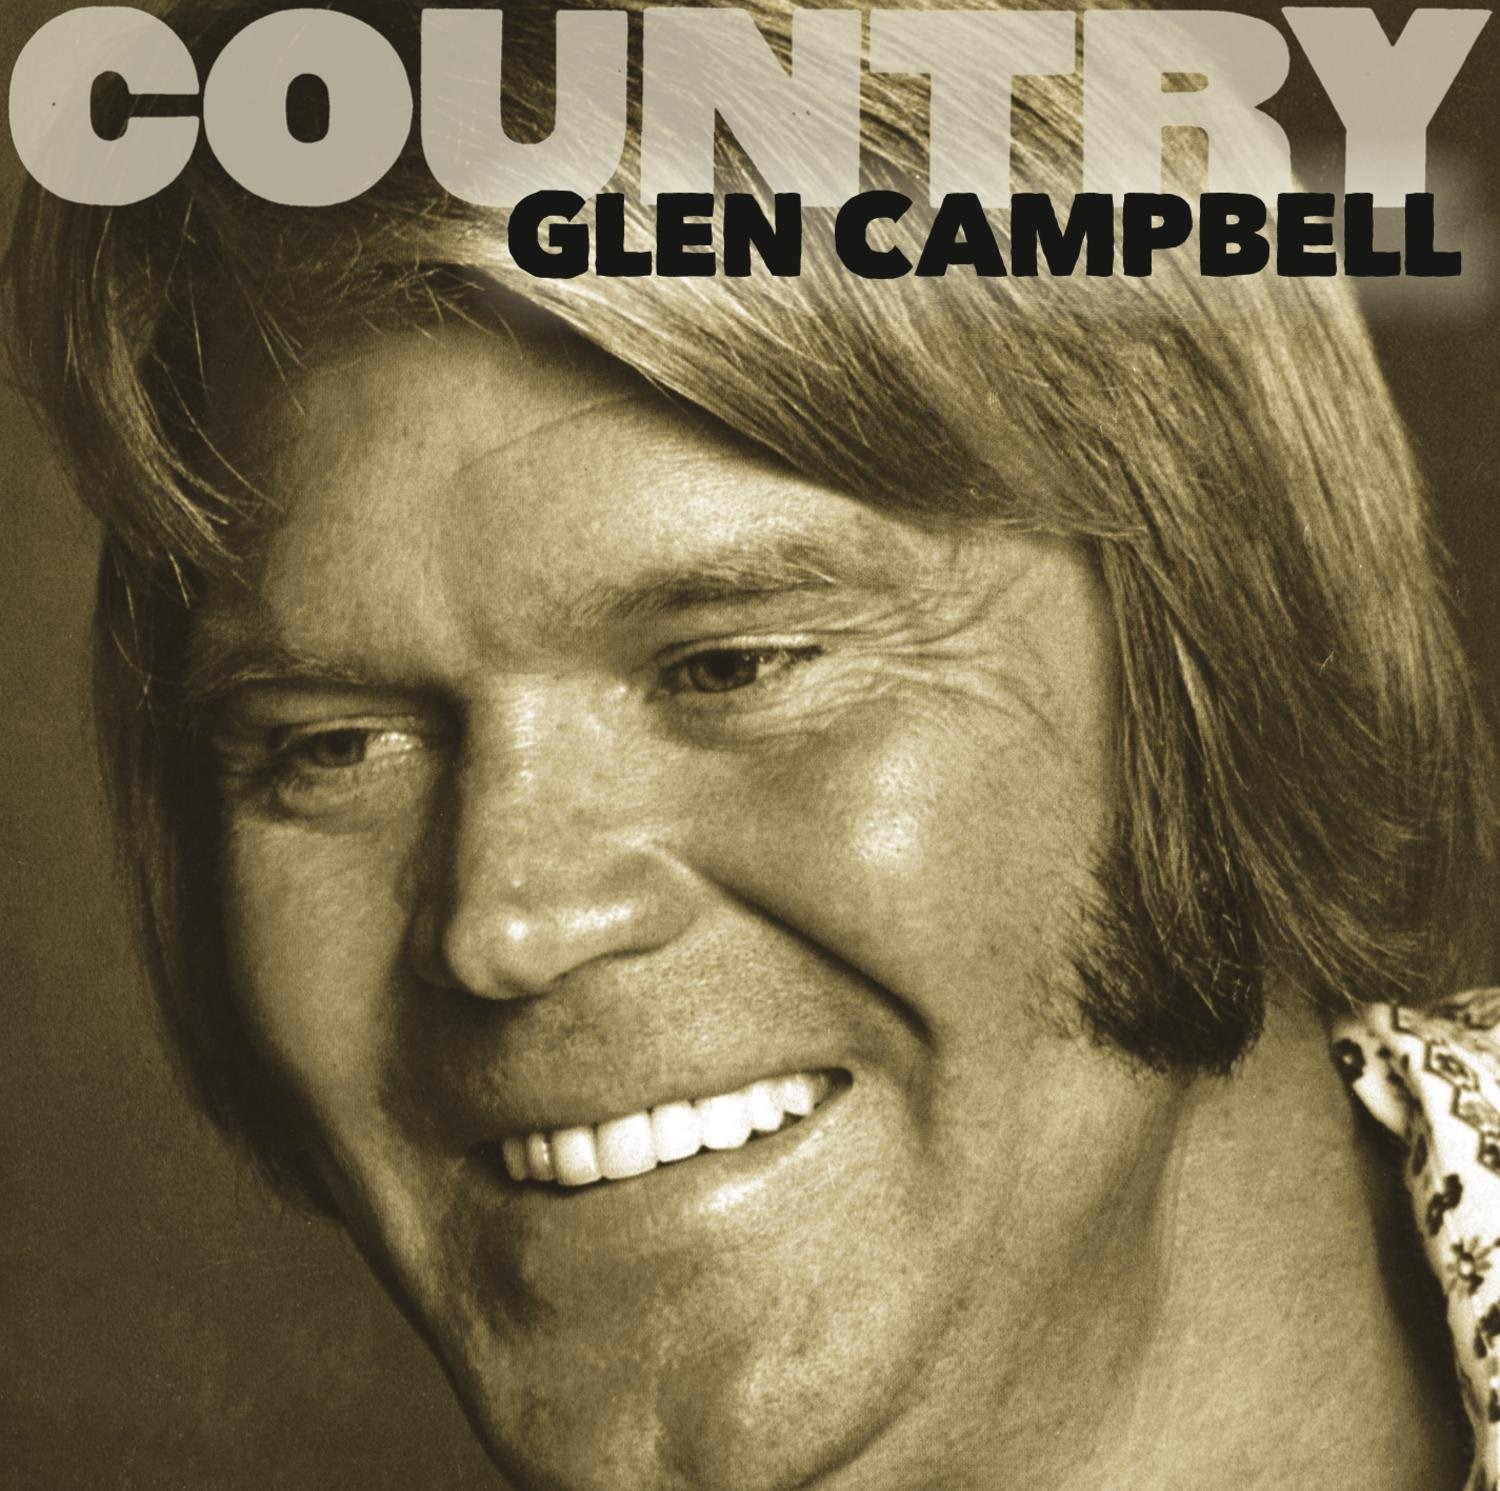
Item Name: Country: Glen Campbell
Value: 1.0
Unit: Count

Price: 10.12